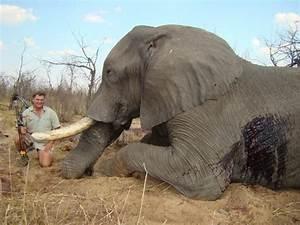
elephant